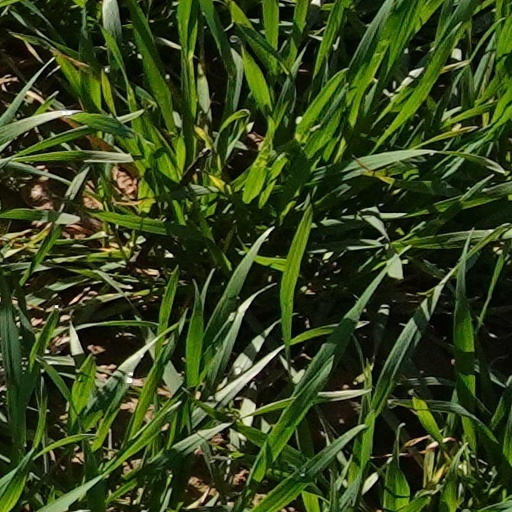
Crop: wheat